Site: brandenburg
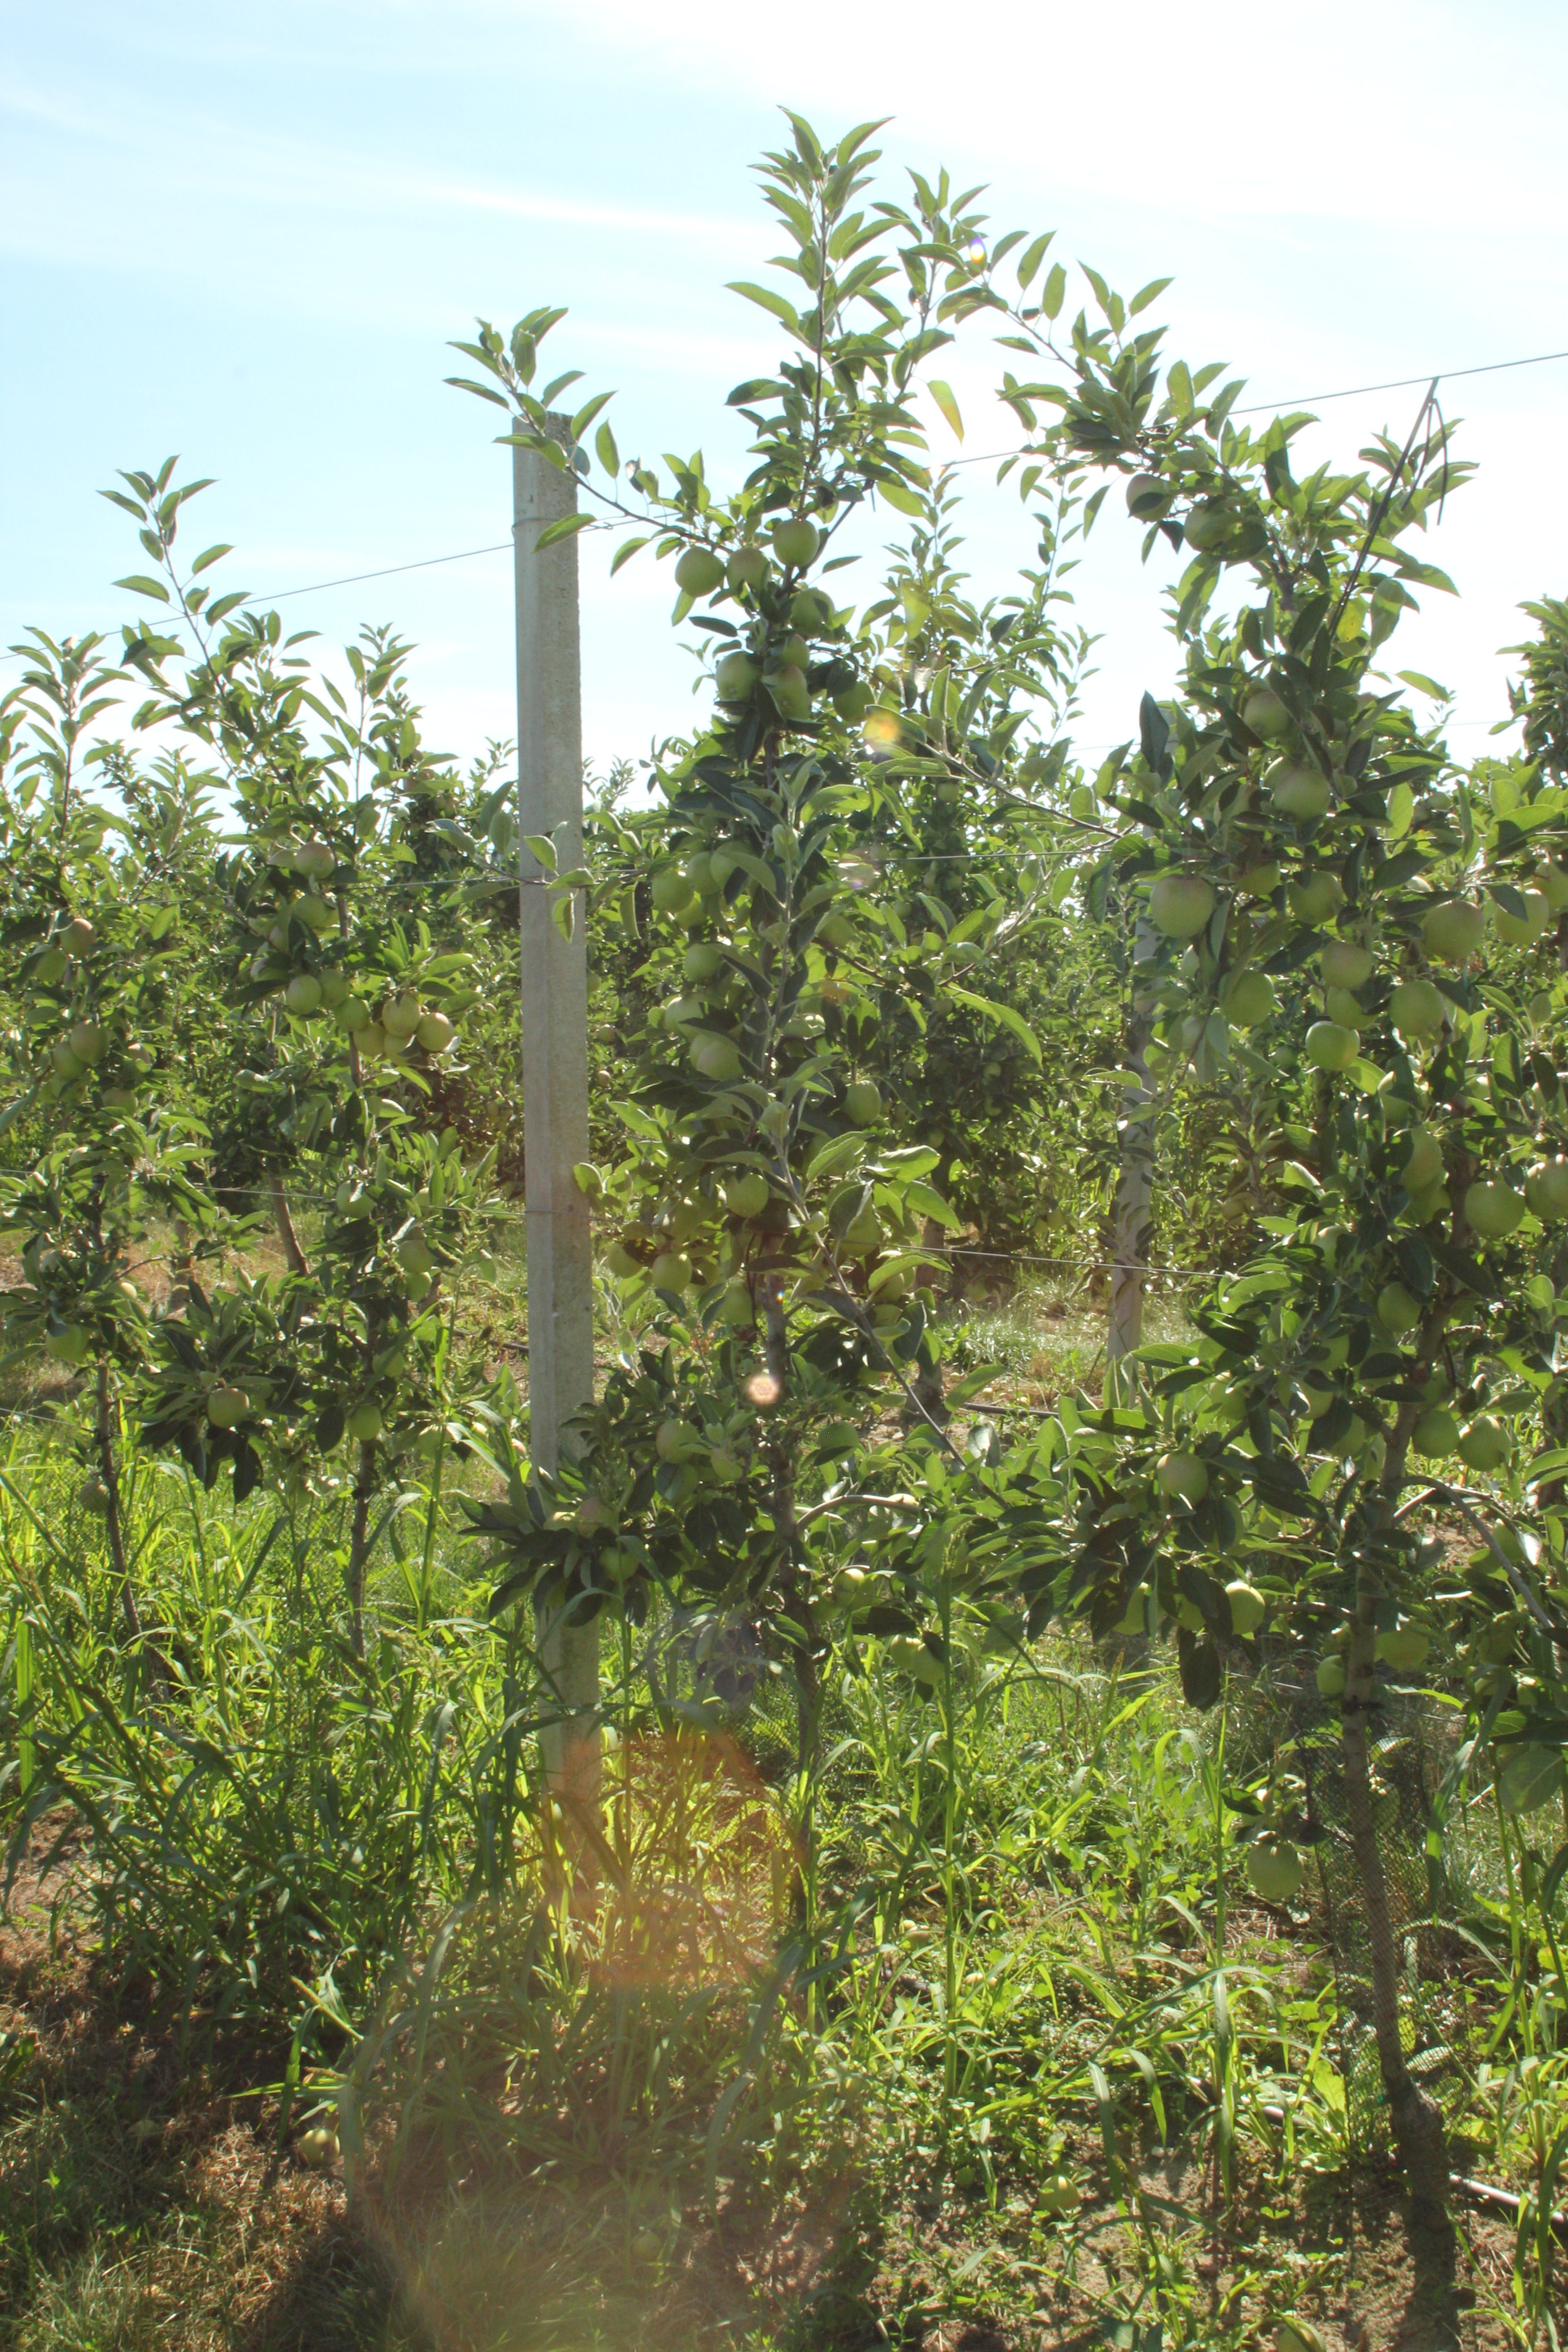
Growth stage (BBCH 77): Development of fruit